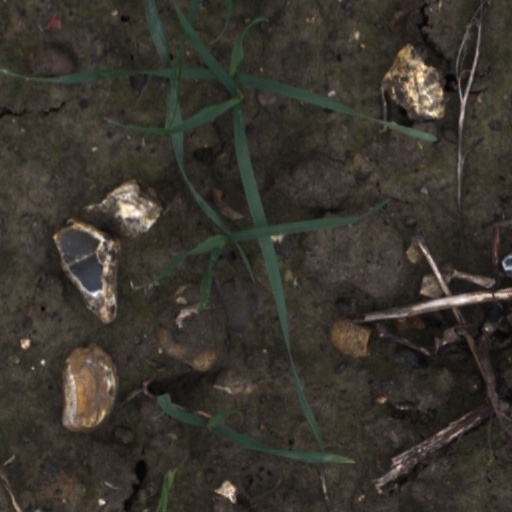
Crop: wheat